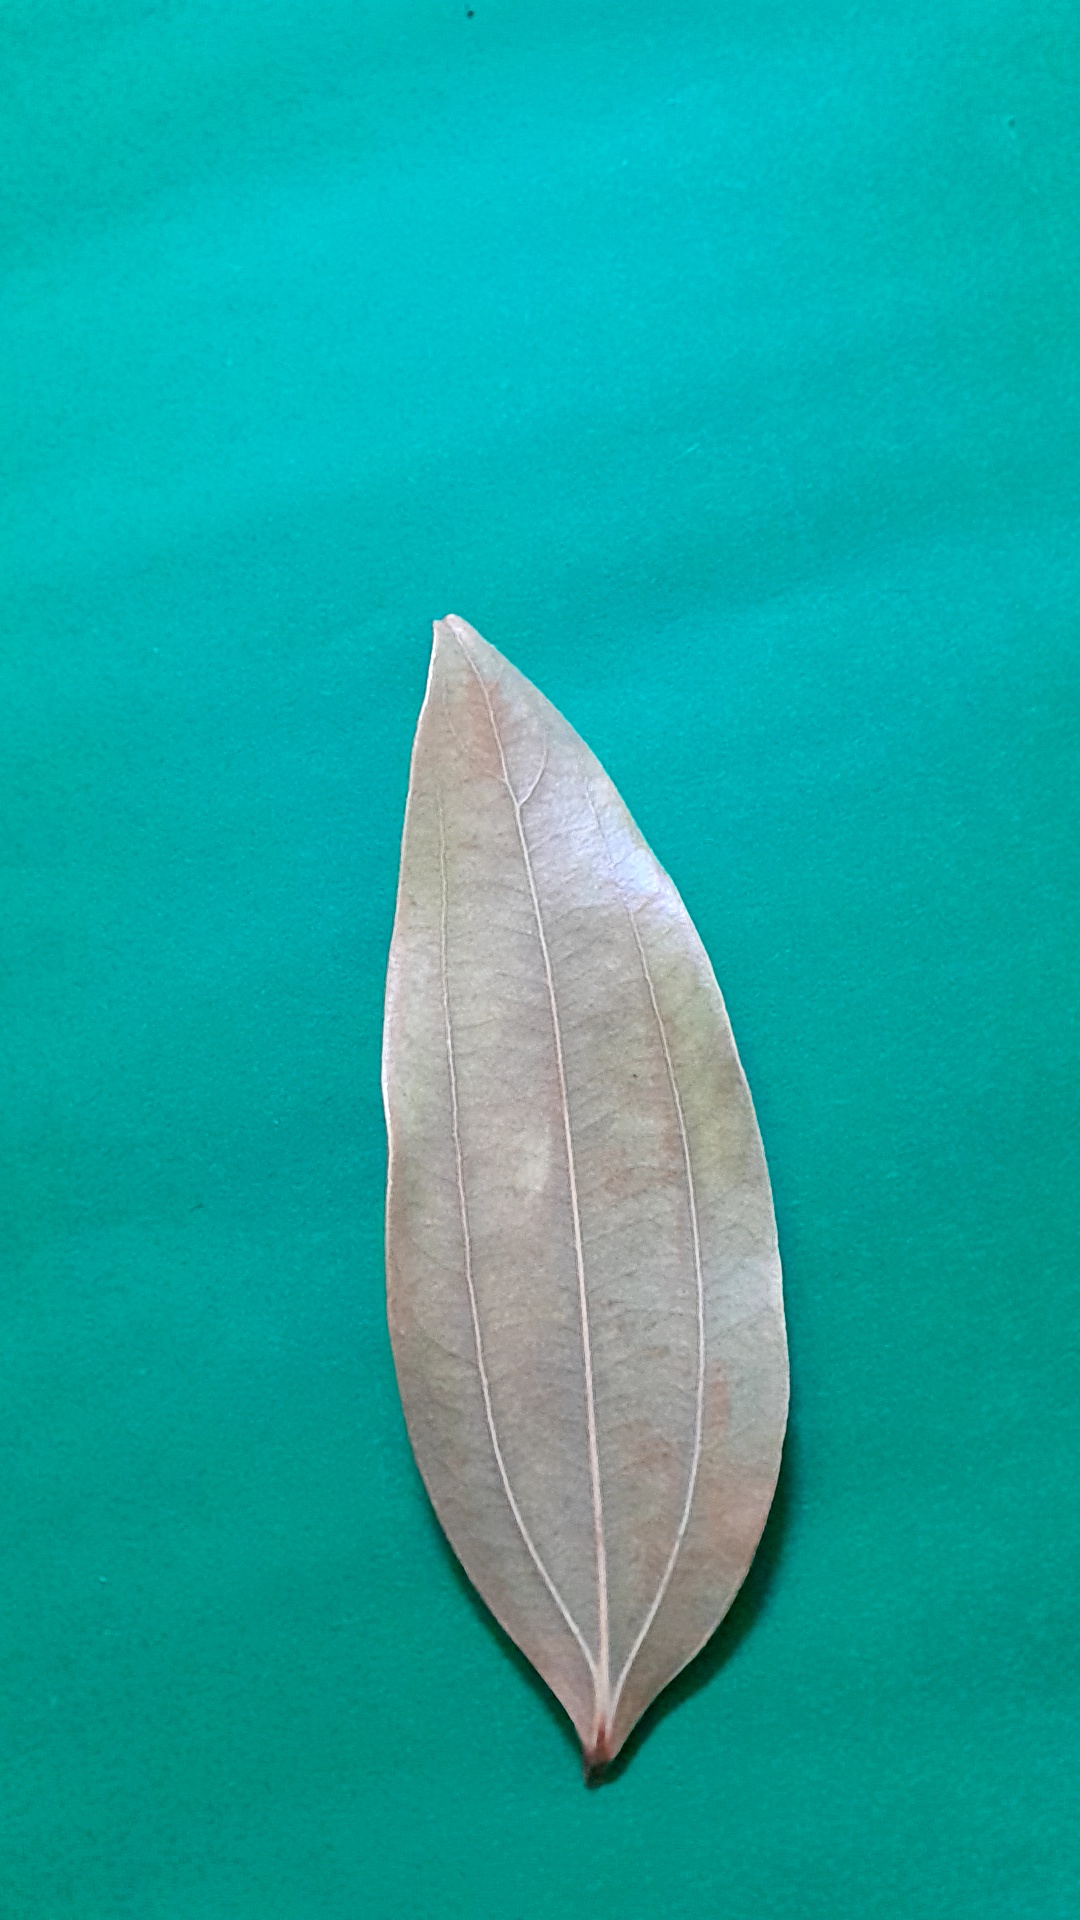
Label: Dry Leaf